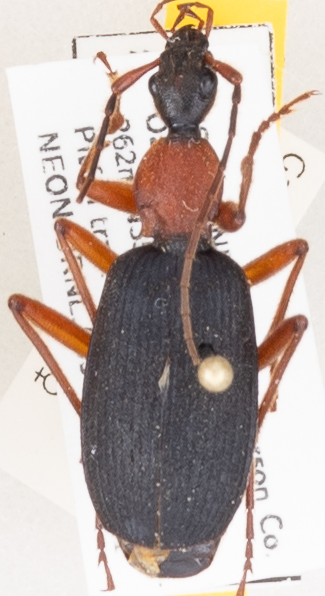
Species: Galerita bicolor
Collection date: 2019-08-21
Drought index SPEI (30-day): -0.438
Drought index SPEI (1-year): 2.09
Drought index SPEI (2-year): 2.09